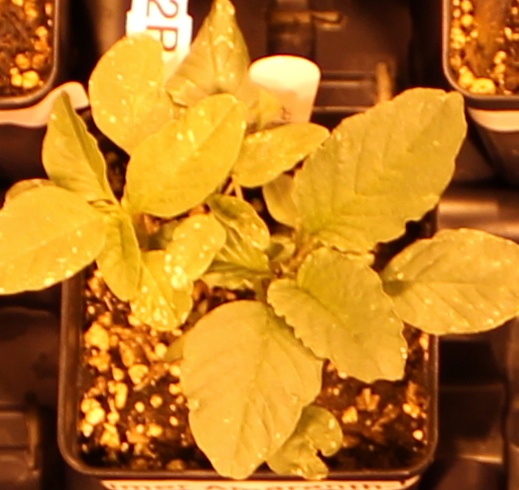
Label: Palmer Amaranth